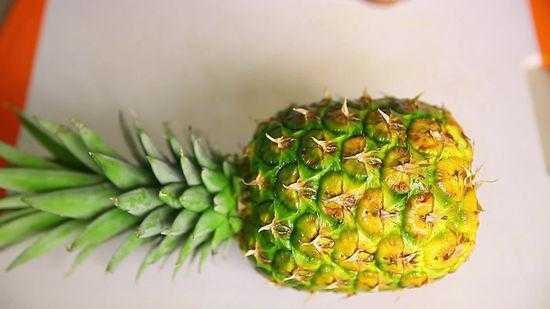
Label: Pineapple